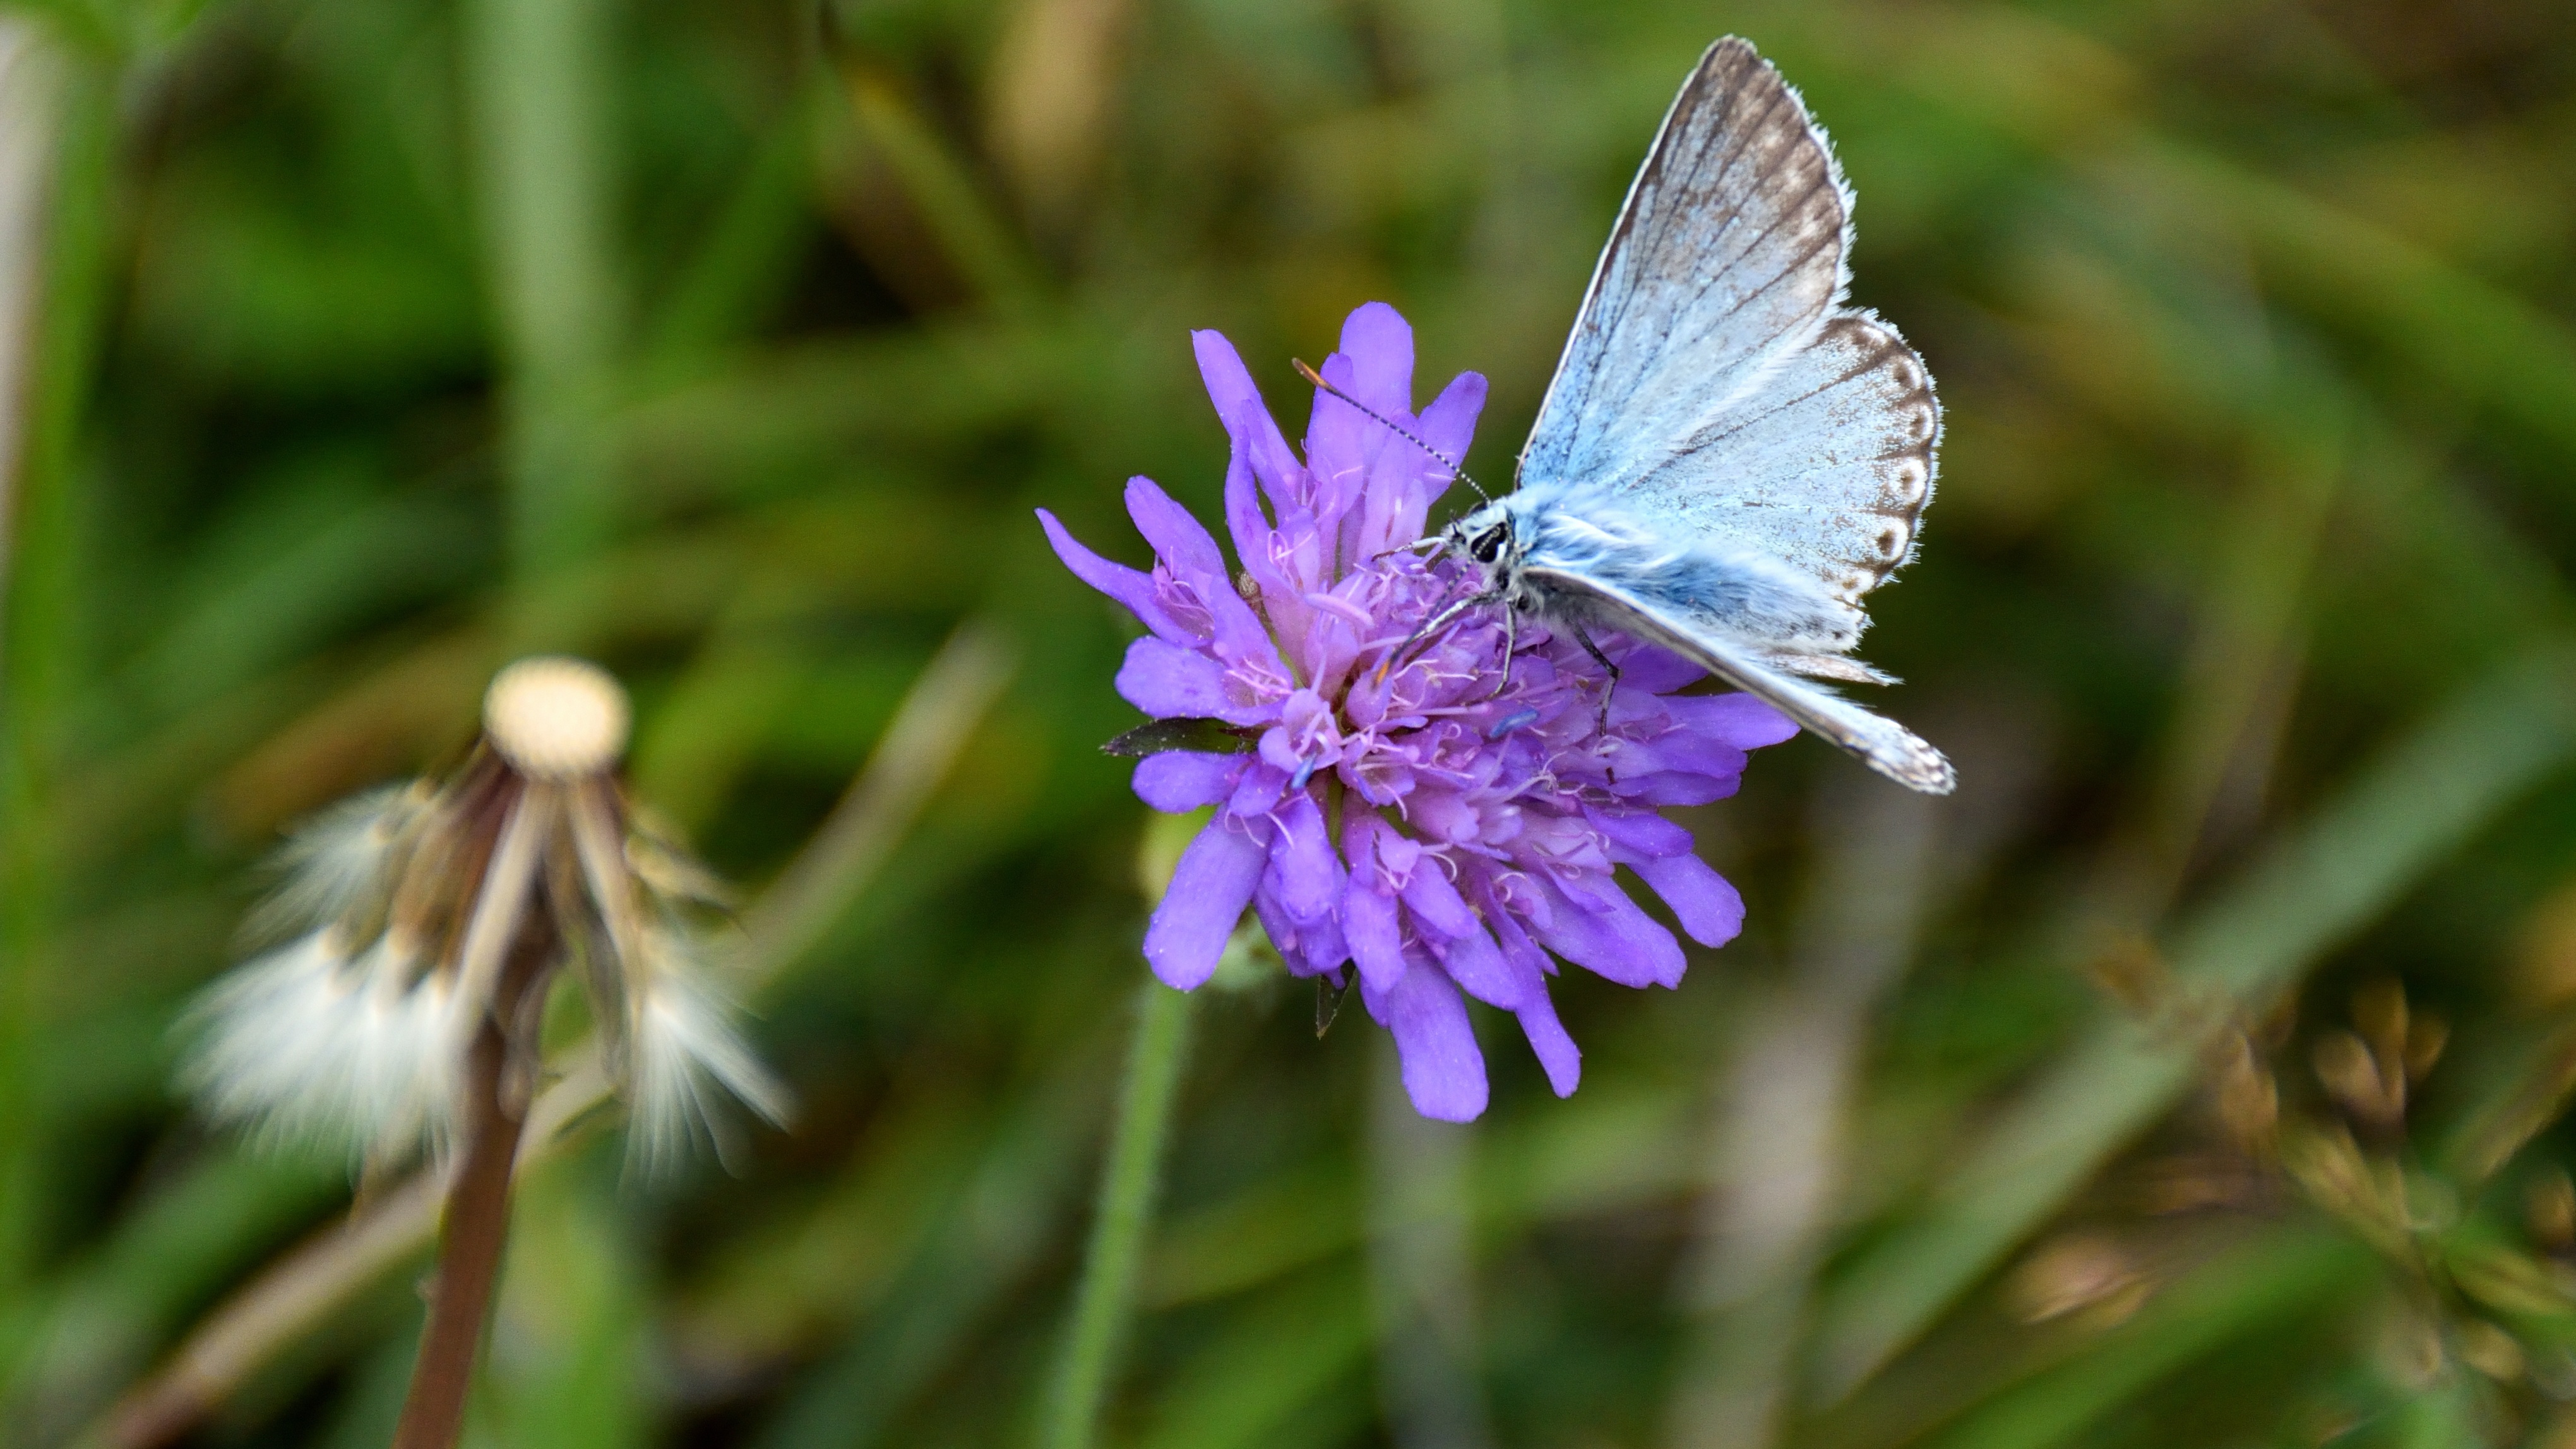
nature, grass, blossom, plant, meadow, flower, animal, herb, produce, insect, botany, butterfly, flora, fauna, invertebrate, wildflower, close up, nectar, macro photography, flowering plant, grass family, land plant, moths and butterflies